Hurricane Edouard (1996)

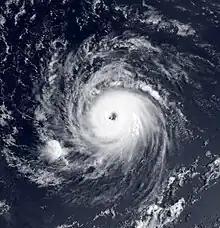
Edouard at peak intensity on August 25

Hurricane Edouard was the strongest tropical cyclone of the 1996 Atlantic hurricane season, reaching winds of on its path. Edouard remained a major hurricane for eight days, an unusually long amount of time. A Cape Verde hurricane, the storm formed near the coast of Africa in the middle of August. It moved westward then curved northward, and persisted until early September when it became extratropical to the southeast of New England. Edouard was originally forecast to strike the northeast United States, but it produced hurricane-force gusts to portions of southeastern Massachusetts while remaining offshore. The winds caused minor damage totaling $20 million. In addition, the hurricane generated strong waves and rip currents to coastlines, killing two people in Ocean City, New Jersey and causing numerous injuries.